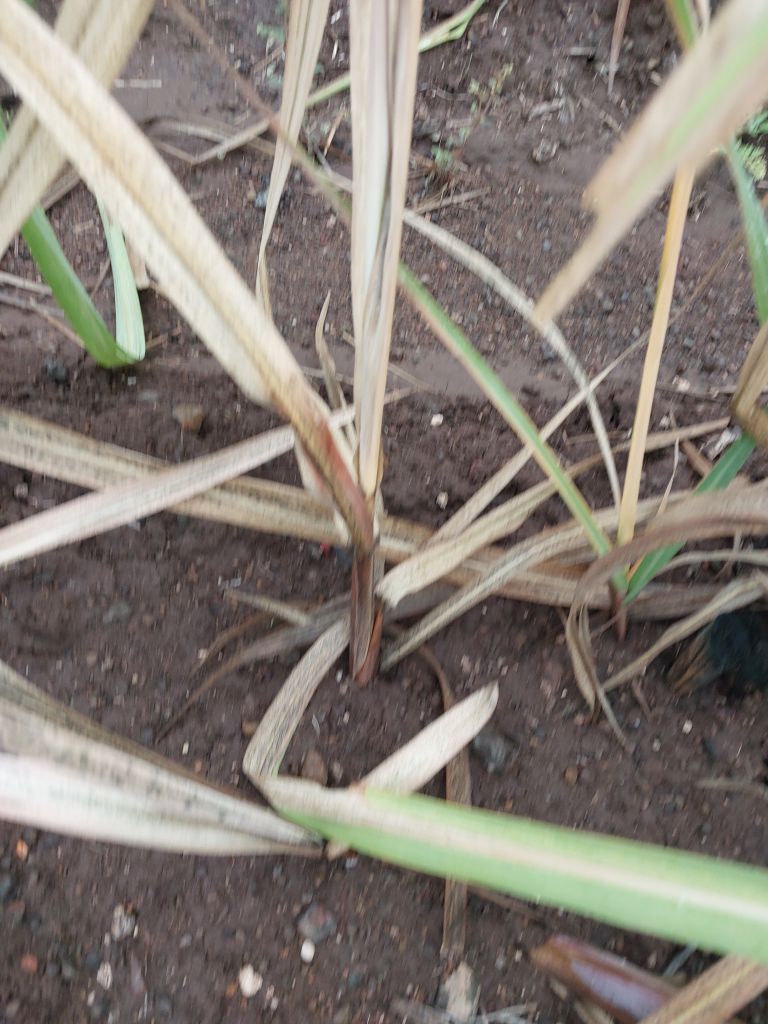
Label: Sett Rot